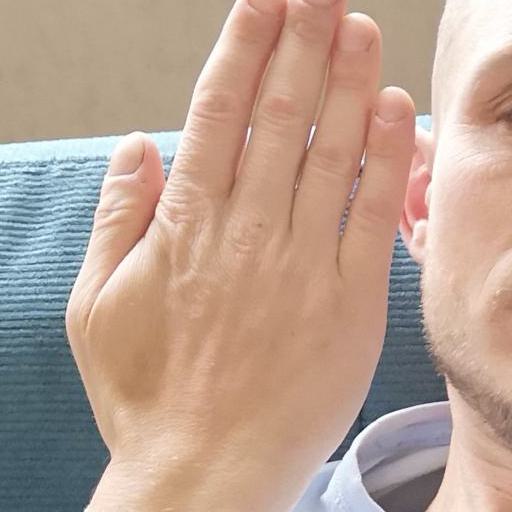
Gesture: stop_inverted